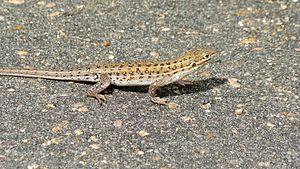
Meroles squamulosus est une espèce de sauriens de la famille des Lacertidae.